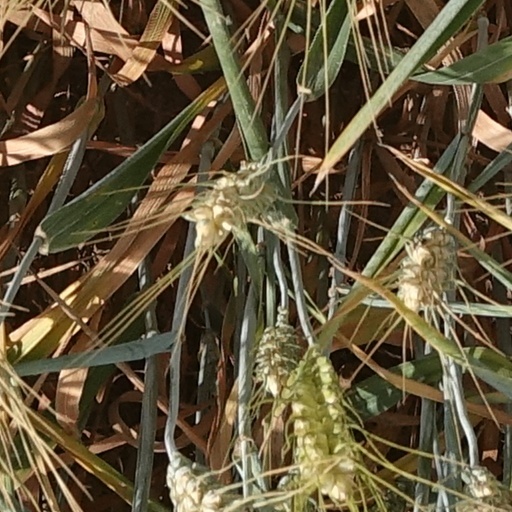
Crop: wheat